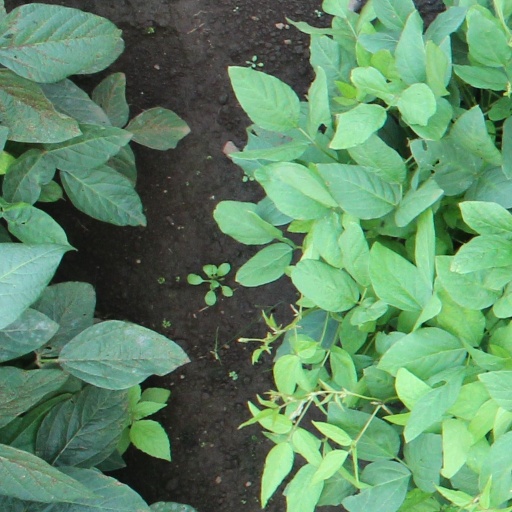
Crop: soybean